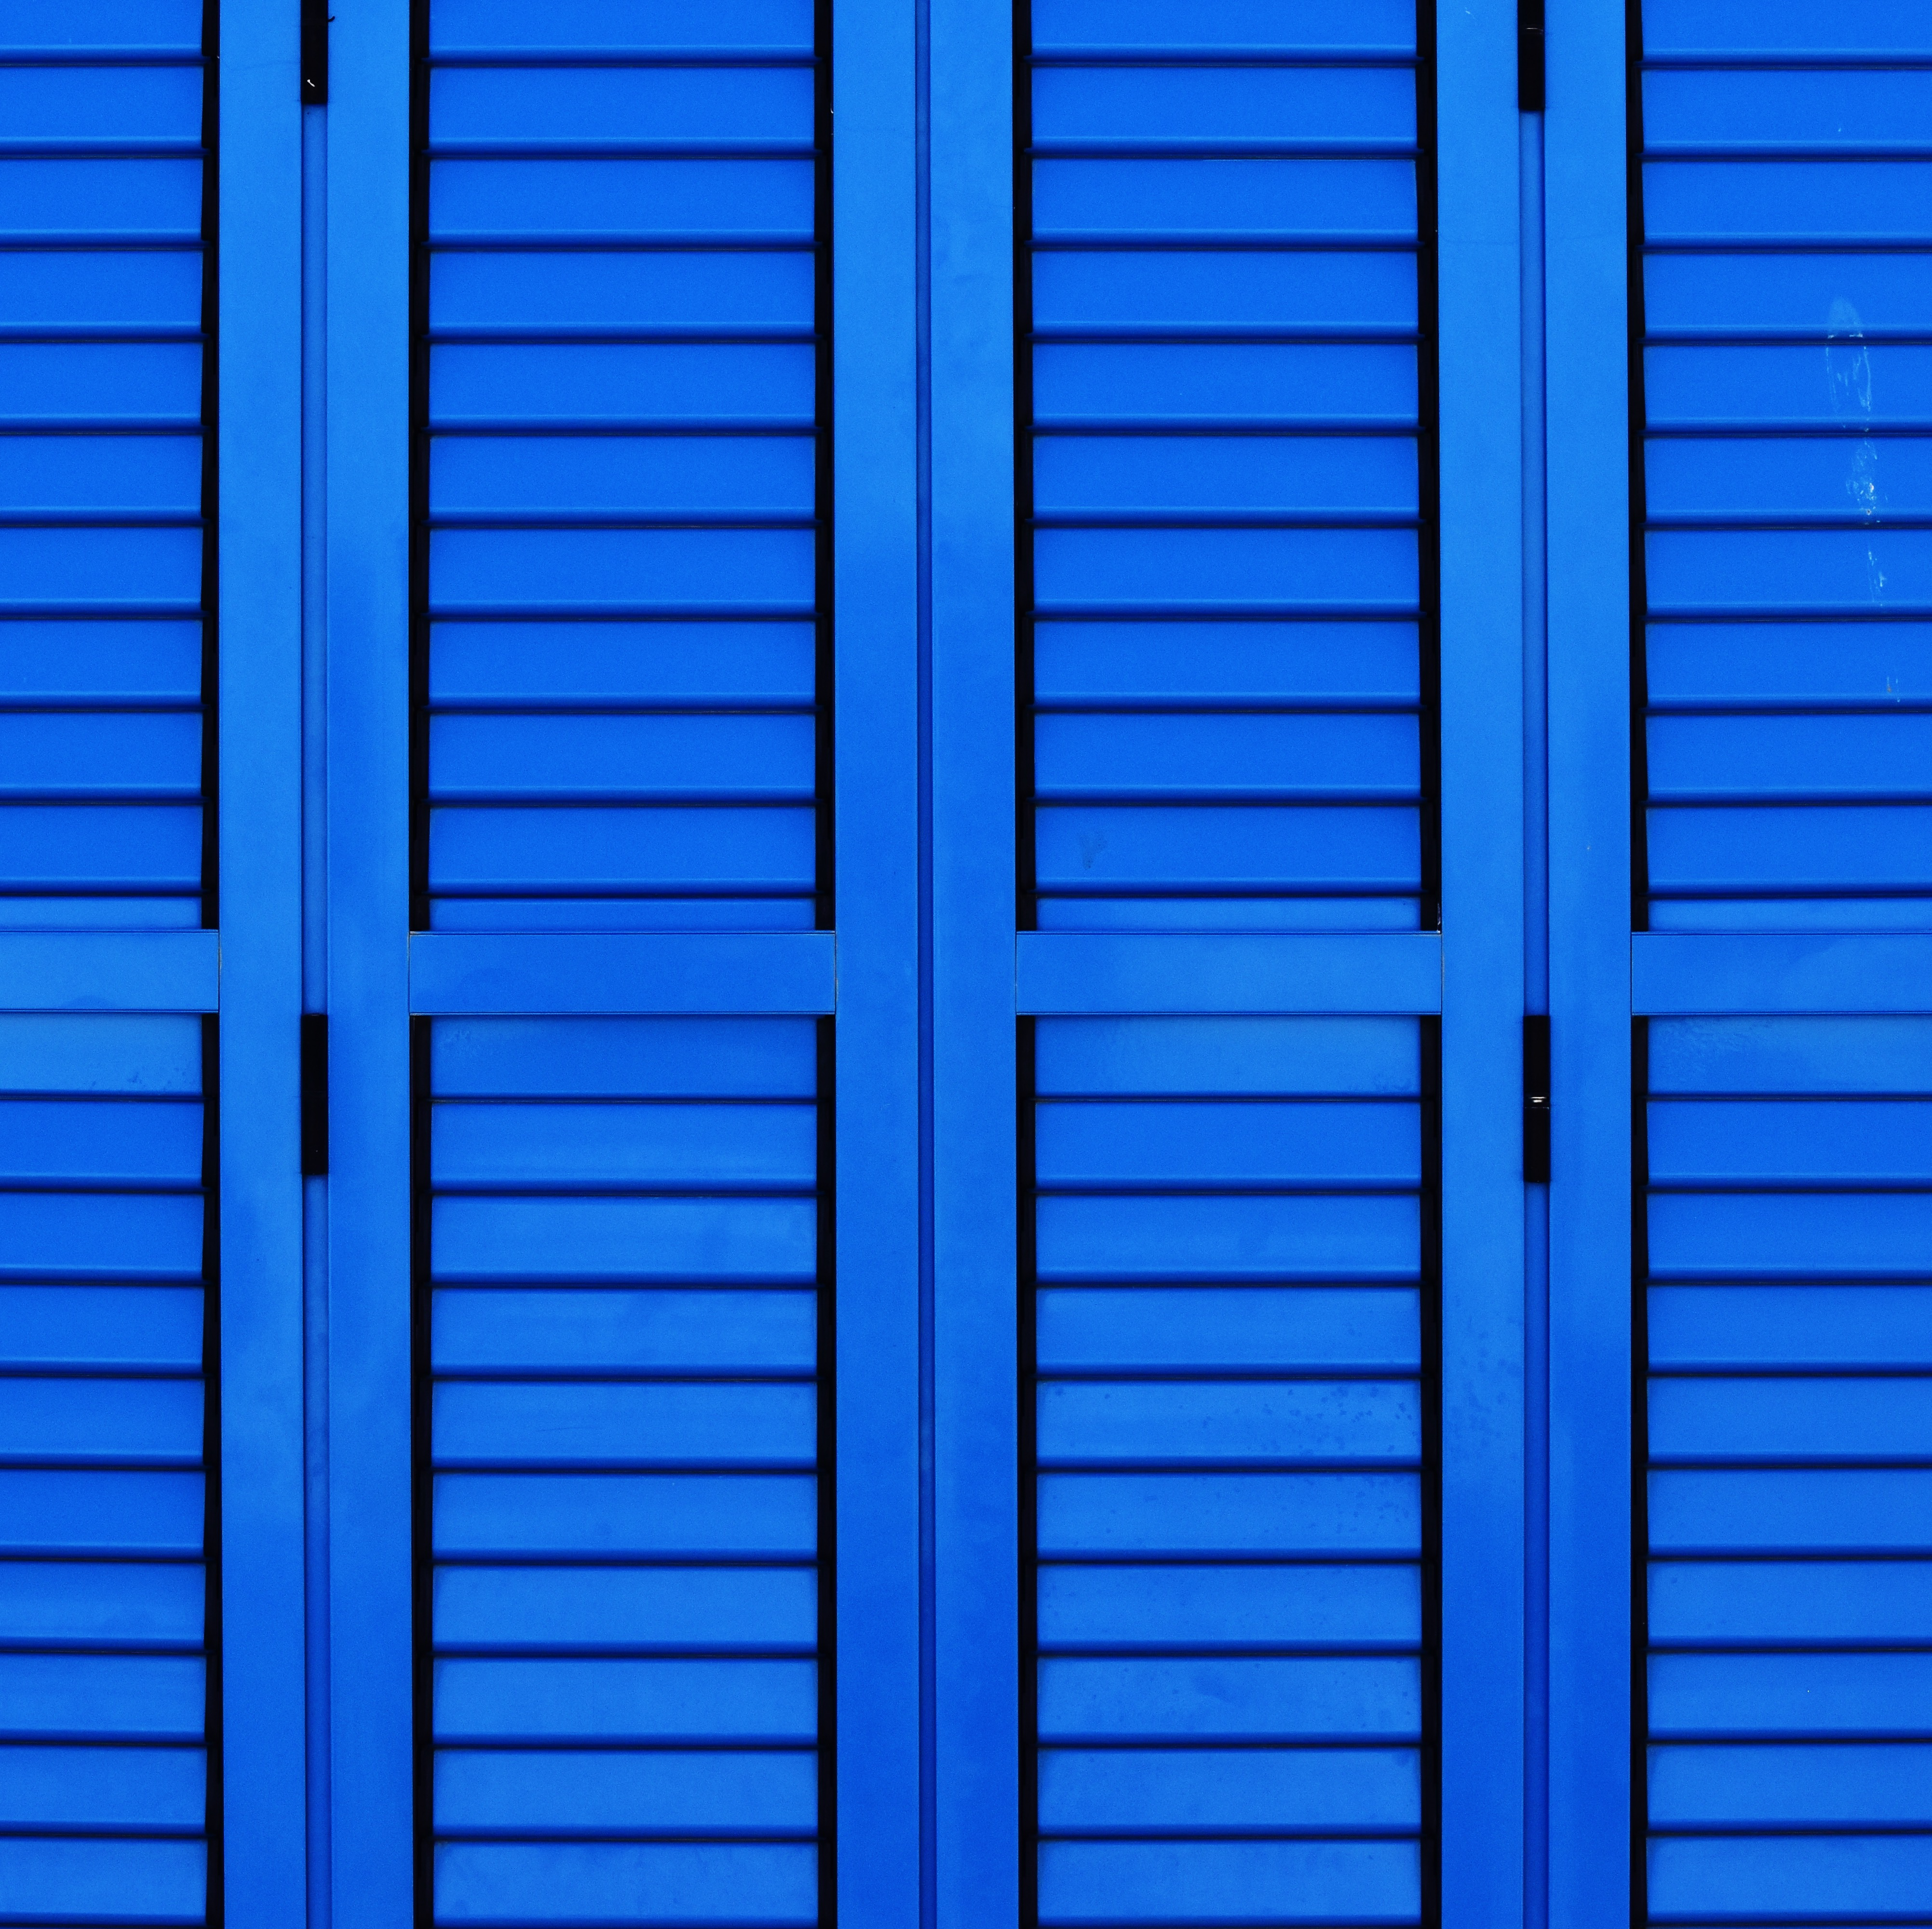
window, pattern, line, facade, blue, shutter, font, window covering, window shutter